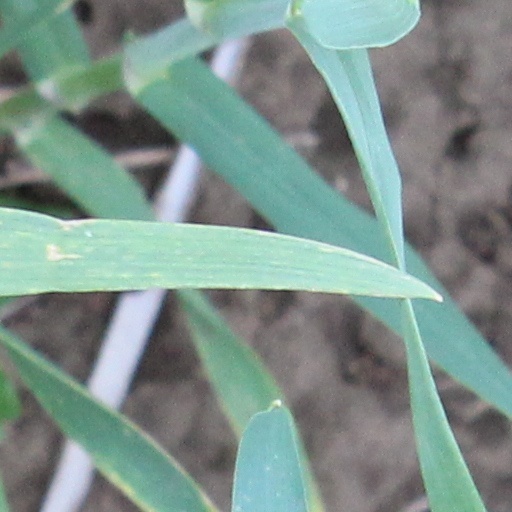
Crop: wheat